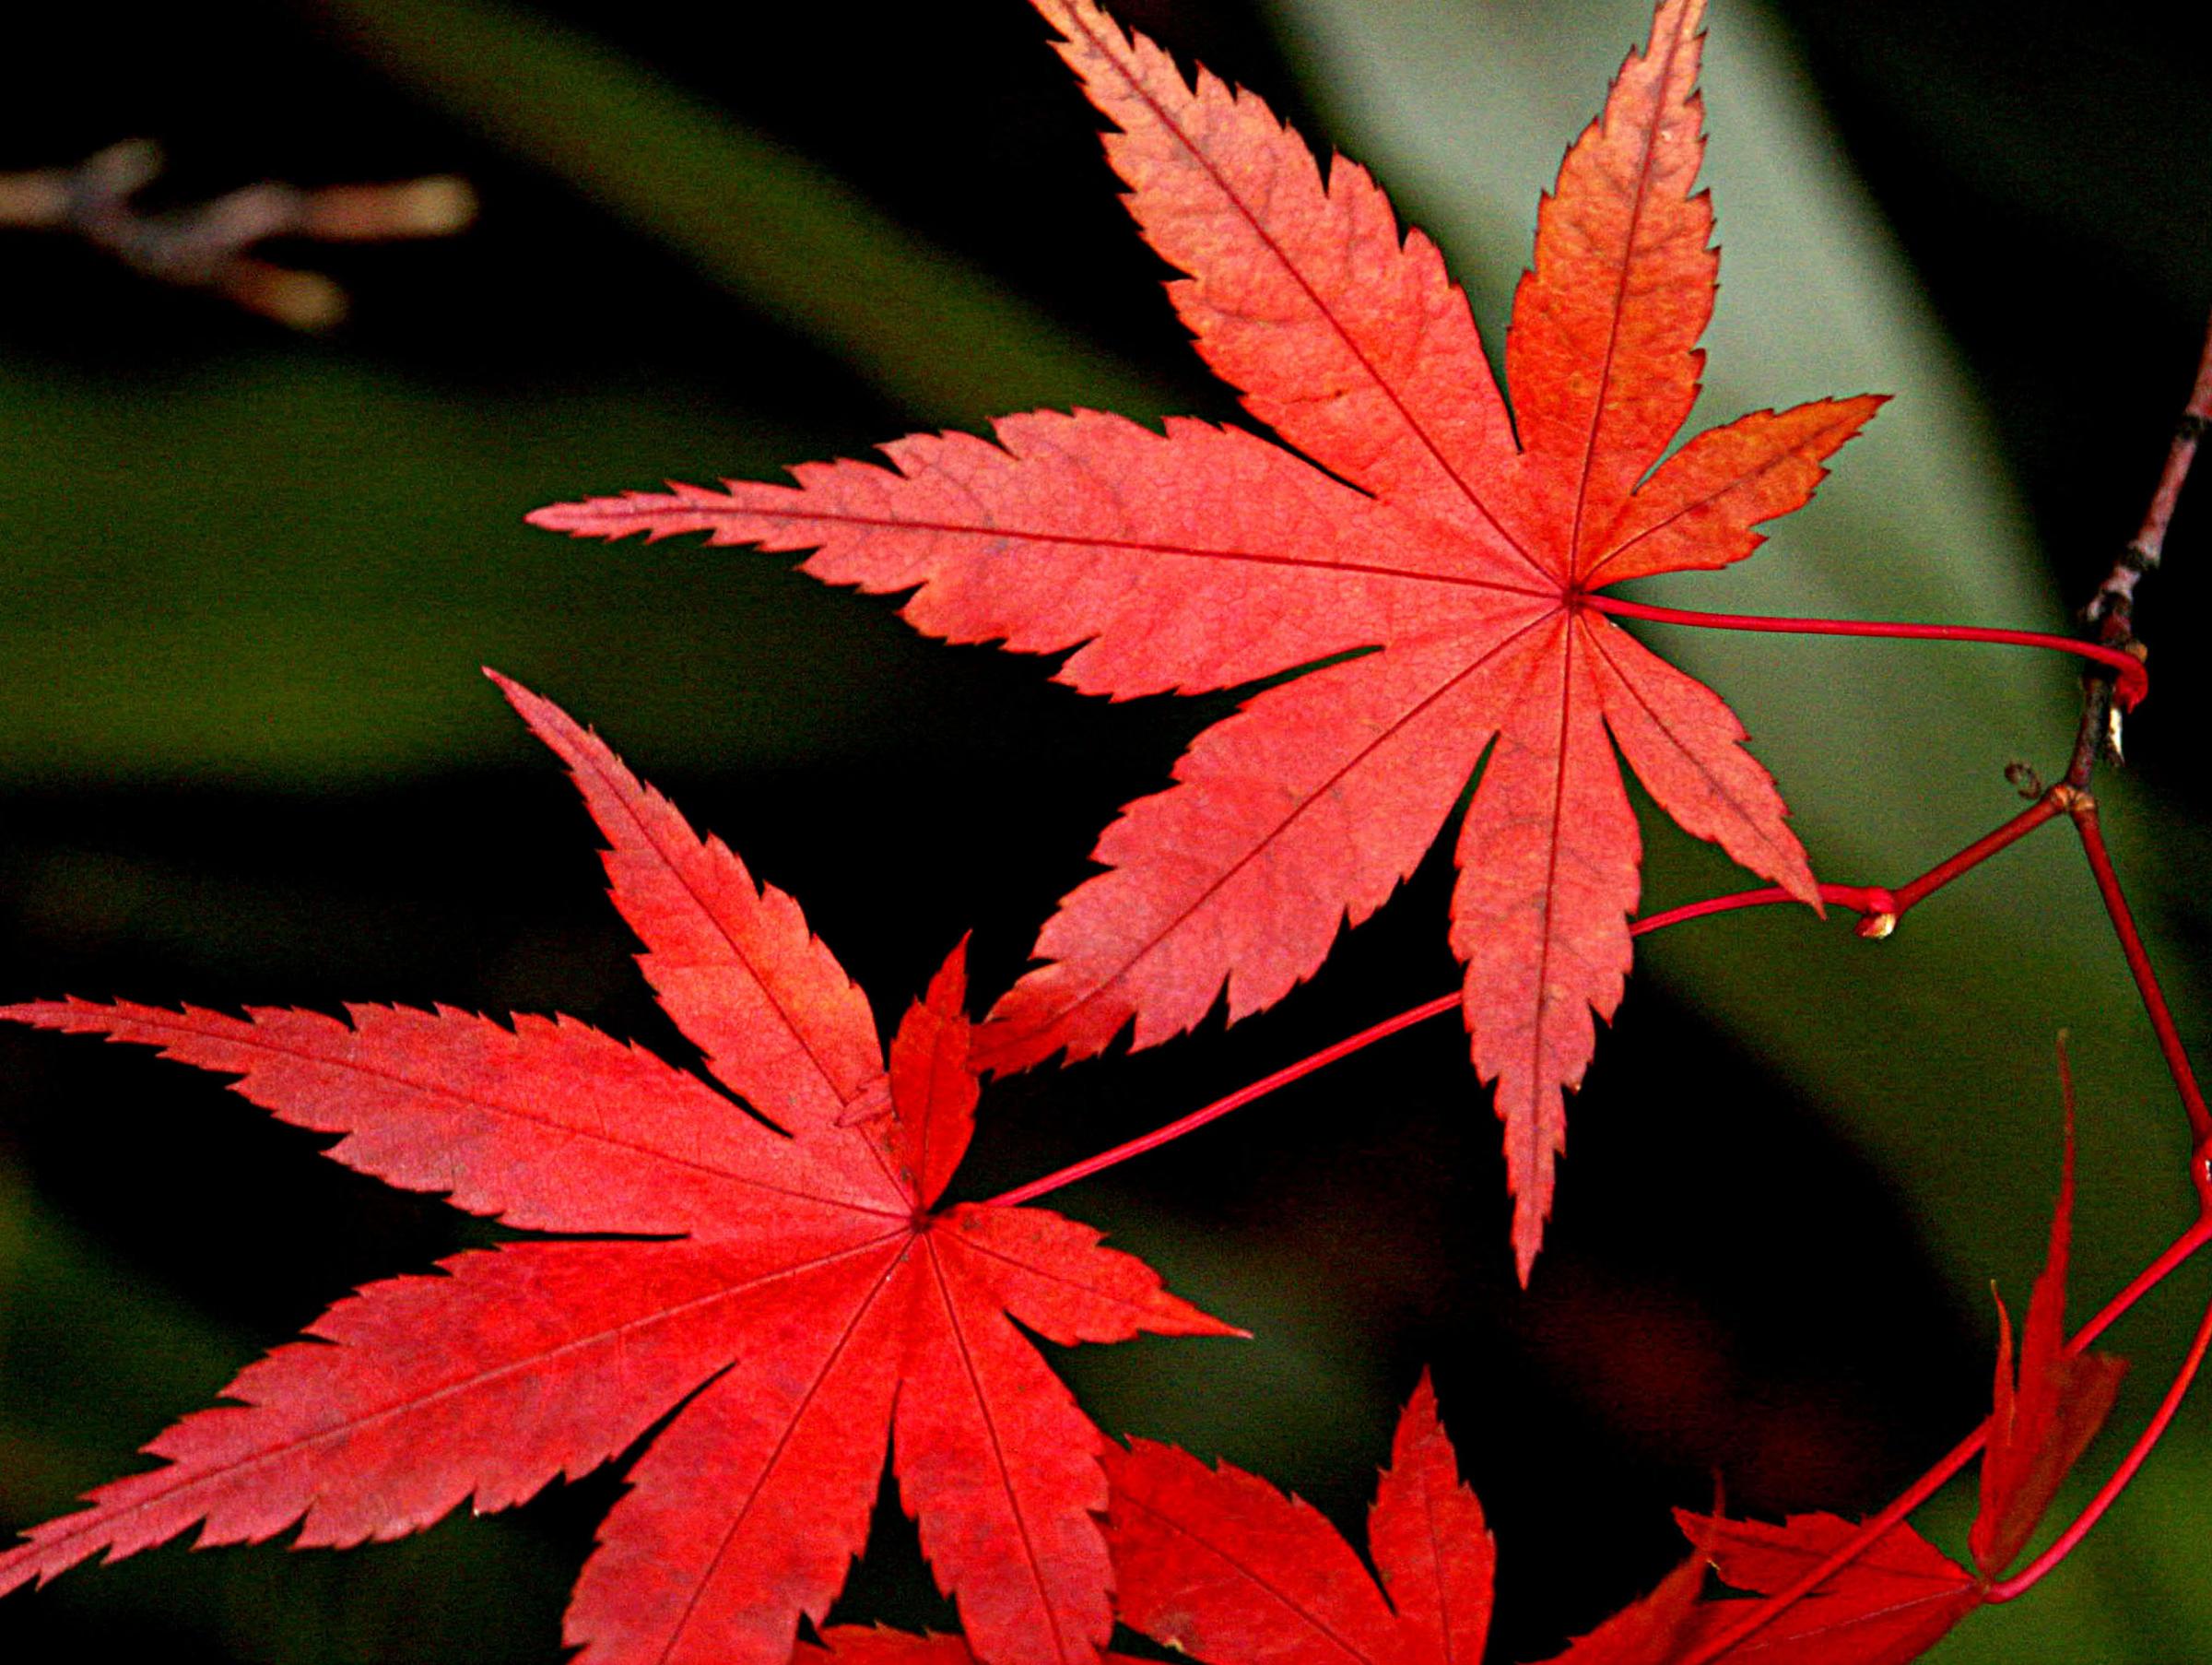
tree, branch, plant, leaf, flower, petal, red, autumn, botany, flora, season, maple tree, maple leaf, shrub, fallcolors, autumnleaves, colouredfoligeorange, macro photography, flowering plant, annual plant, plant stem, woody plant, land plant